Dracula (1924 play)

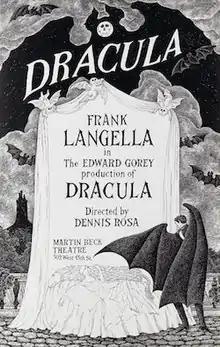
Poster for the 1977 revival of "Dracula", with art by Edward Gorey

Dracula is a stage play written by the Irish actor and playwright Hamilton Deane in 1924, then revised by the American writer John L. Balderston in 1927. It was the first authorized adaptation of Bram Stoker's 1897 novel "Dracula". After touring in England, the original version of the play appeared at London's Little Theatre in July 1927, where it was seen by the American producer Horace Liveright. Liveright asked Balderston to revise the play for a Broadway production that opened at the Fulton Theatre in October 1927. This production starred Bela Lugosi in his first major English-speaking role.